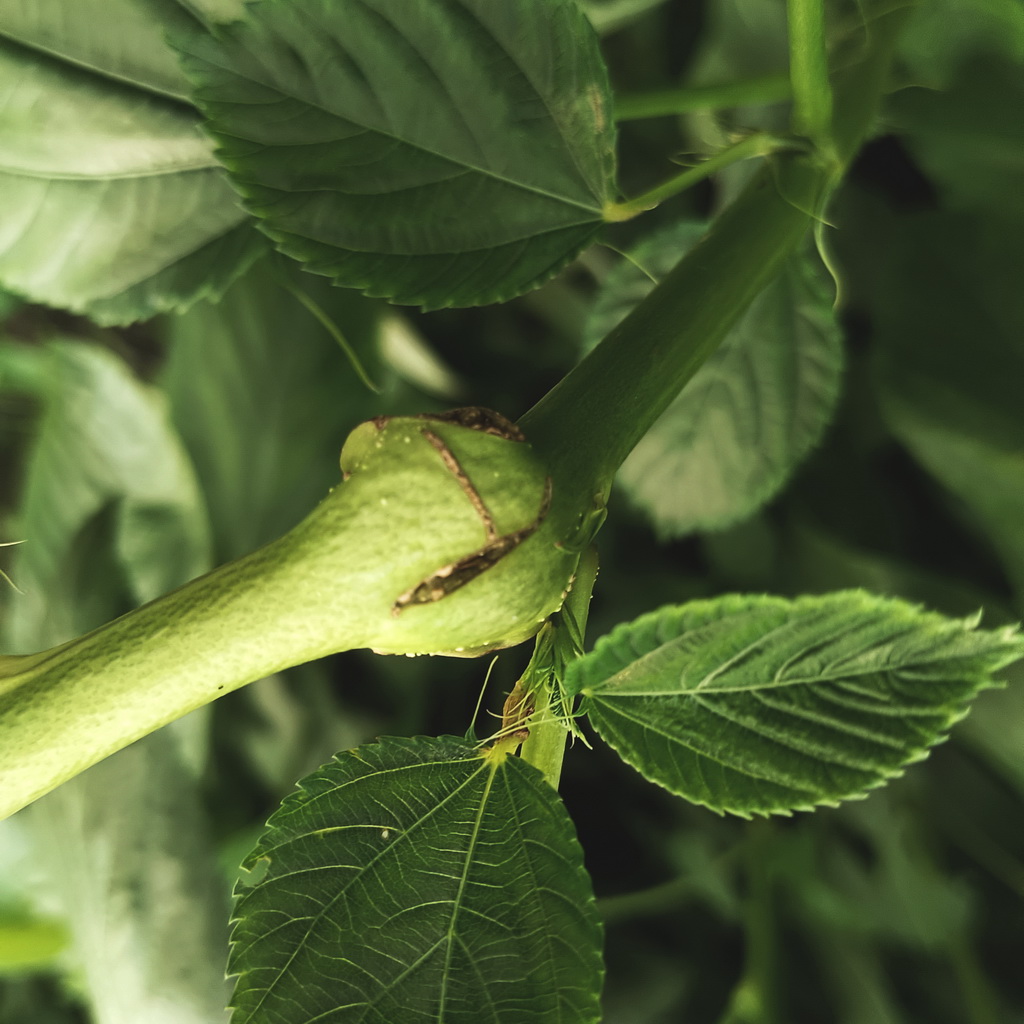
Label: Stem Soft Rot